Atlantic hazelwood

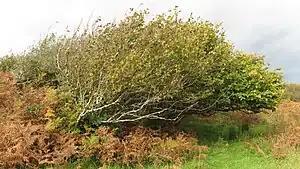
Atlantic hazel stand

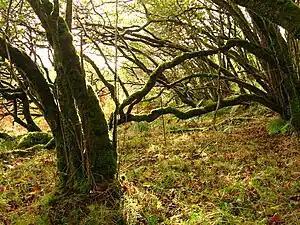
Inside an Atlantic hazelwood

Atlantic hazelwood is hazel ("Corylus avellana") dominated temperate rainforest that occurs on the hyperoceanic western fringe of Europe, in particular on the west coasts of Scotland and Ireland. It is considered to be a type of climax scrub. It occurs in exposed, coastal situations where thin soils and strong winds prevent the establishment of trees.